Ailanthus altissima

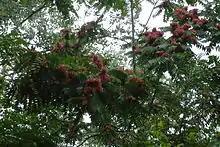
Female tree growing in Chicago, Illinois

The tree of heaven is an opportunistic plant that thrives in full sun and disturbed areas. It spreads aggressively both by seeds and vegetatively by root sprouts, re-sprouting rapidly after being cut. It is considered a shade-intolerant tree and cannot compete in low-light situations, though it is sometimes found competing with hardwoods. Such competition indicates it was present at the time the stand was established. On the other hand, a study in an old-growth hemlock–hardwood forest in New York found that "Ailanthus" was capable of competing successfully with native trees in canopy gaps where only 2-15% of full sun was available. The same study characterised the tree as using a "gap-obligate" strategy to reach the forest canopy, meaning it grows rapidly during a very short period rather than growing slowly over a long period. It is a short-lived tree in any location with trees usually living 30 to 50 years, but exceptional individuals older than 100 years that are healthy and producing seed are known from studies. Among tree species, "Ailanthus" is among the most tolerant of pollution, including sulfur dioxide, which it absorbs in its leaves. It can withstand cement dust and fumes from coal tar operations, as well as resist ozone exposure relatively well. Furthermore, high concentrations of mercury have been found built up in tissues of the plant.